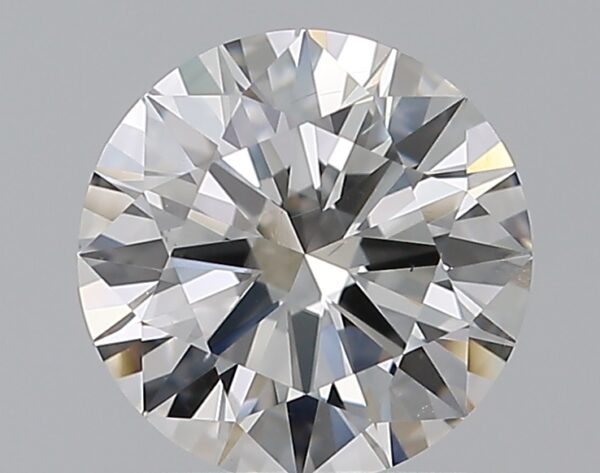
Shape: round
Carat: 1.01
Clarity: SI1
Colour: E
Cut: EX
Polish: EX
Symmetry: EX
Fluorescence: ST
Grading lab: GIA
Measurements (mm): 6.51 x 6.54 x 3.89